Tell Zurghul

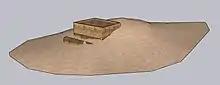
3-D reconstruction of Area D by Kaykaybot

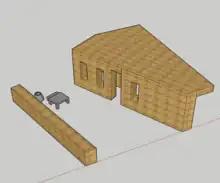
3-D reconstruction of Area A by lswlam

Area B is located on the western side of Mound B. It was excavated in 2015, 2017, 2019, and 2021. Finds, including seven censers (pottery stands) similar to those found in Eridu Temple VI, have been all from the Ubaid 4 period. Three occupational layers have been exposed. In 2019 the area was extended into the area of the old German pit. In this portion remains from Ubaid to Ur III were found, including a brick of Entemena of Lagash and a geometric stamp seal.